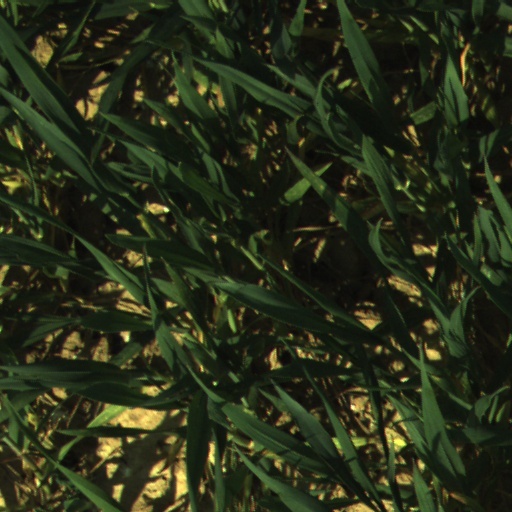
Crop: wheat